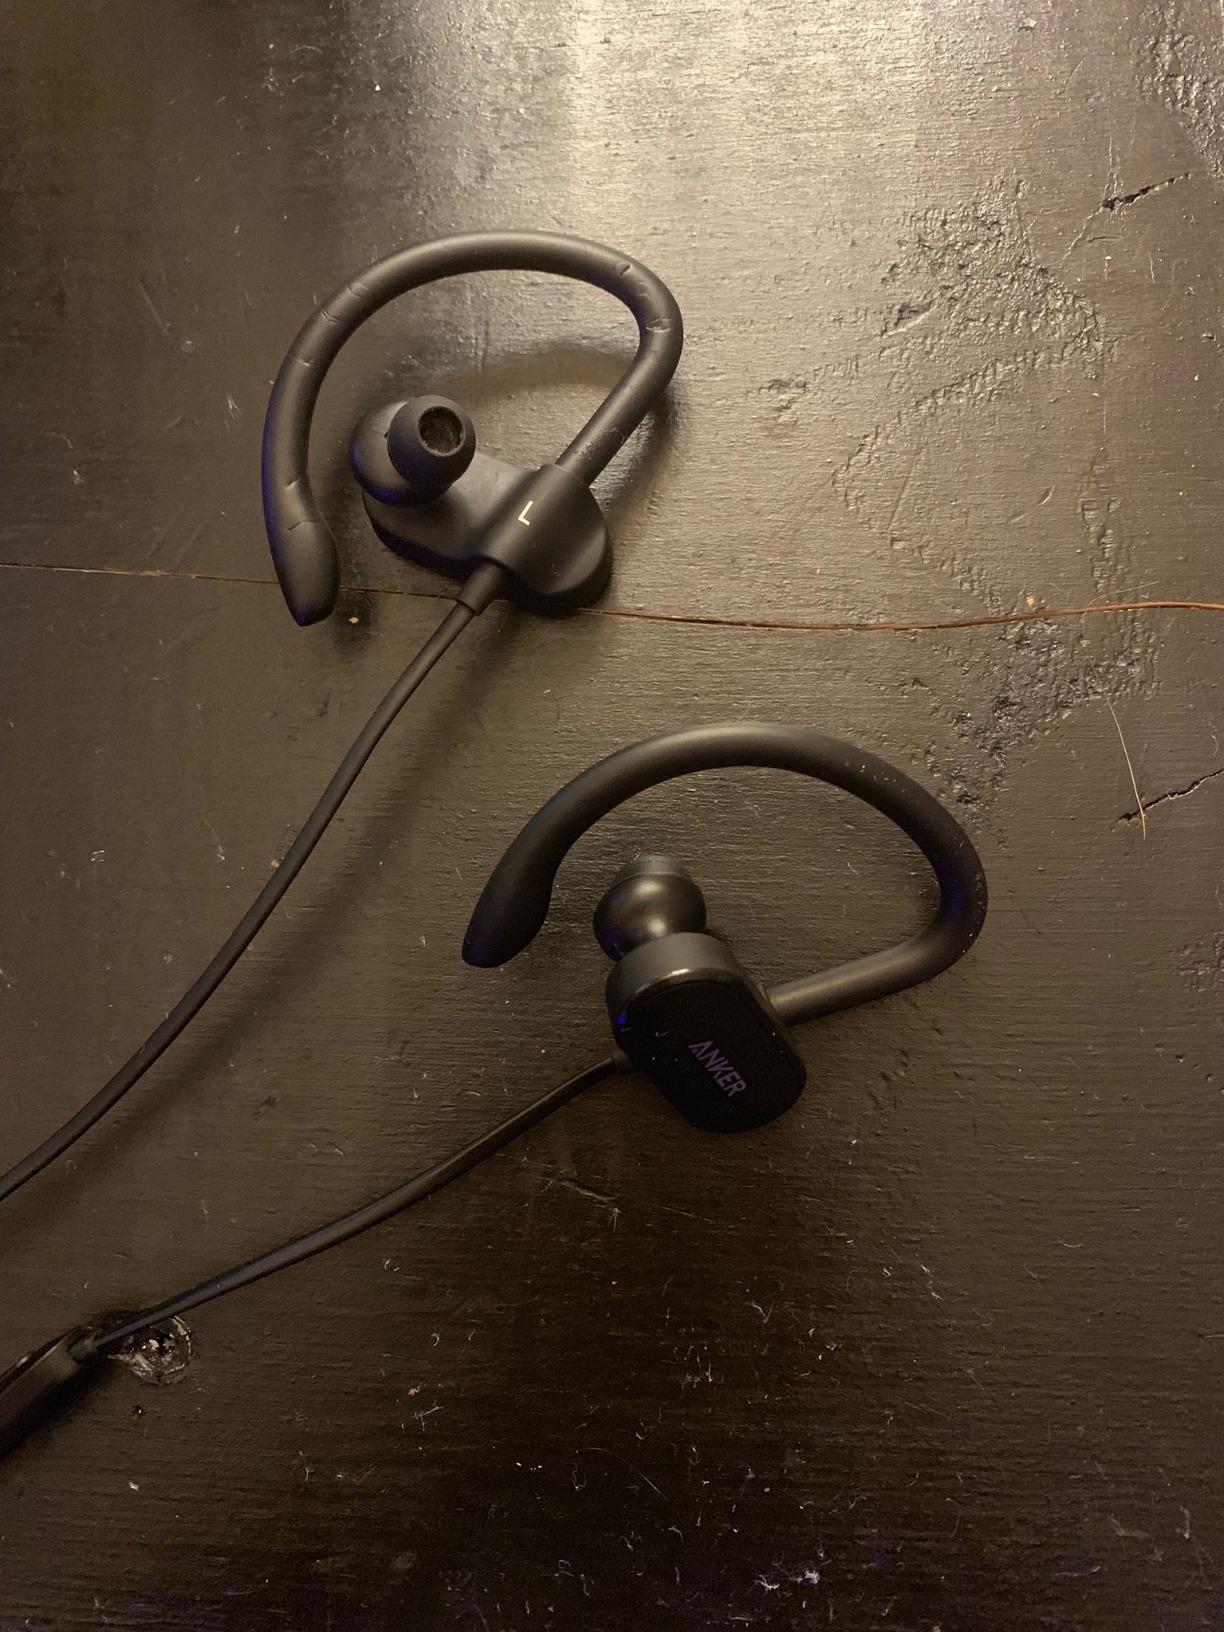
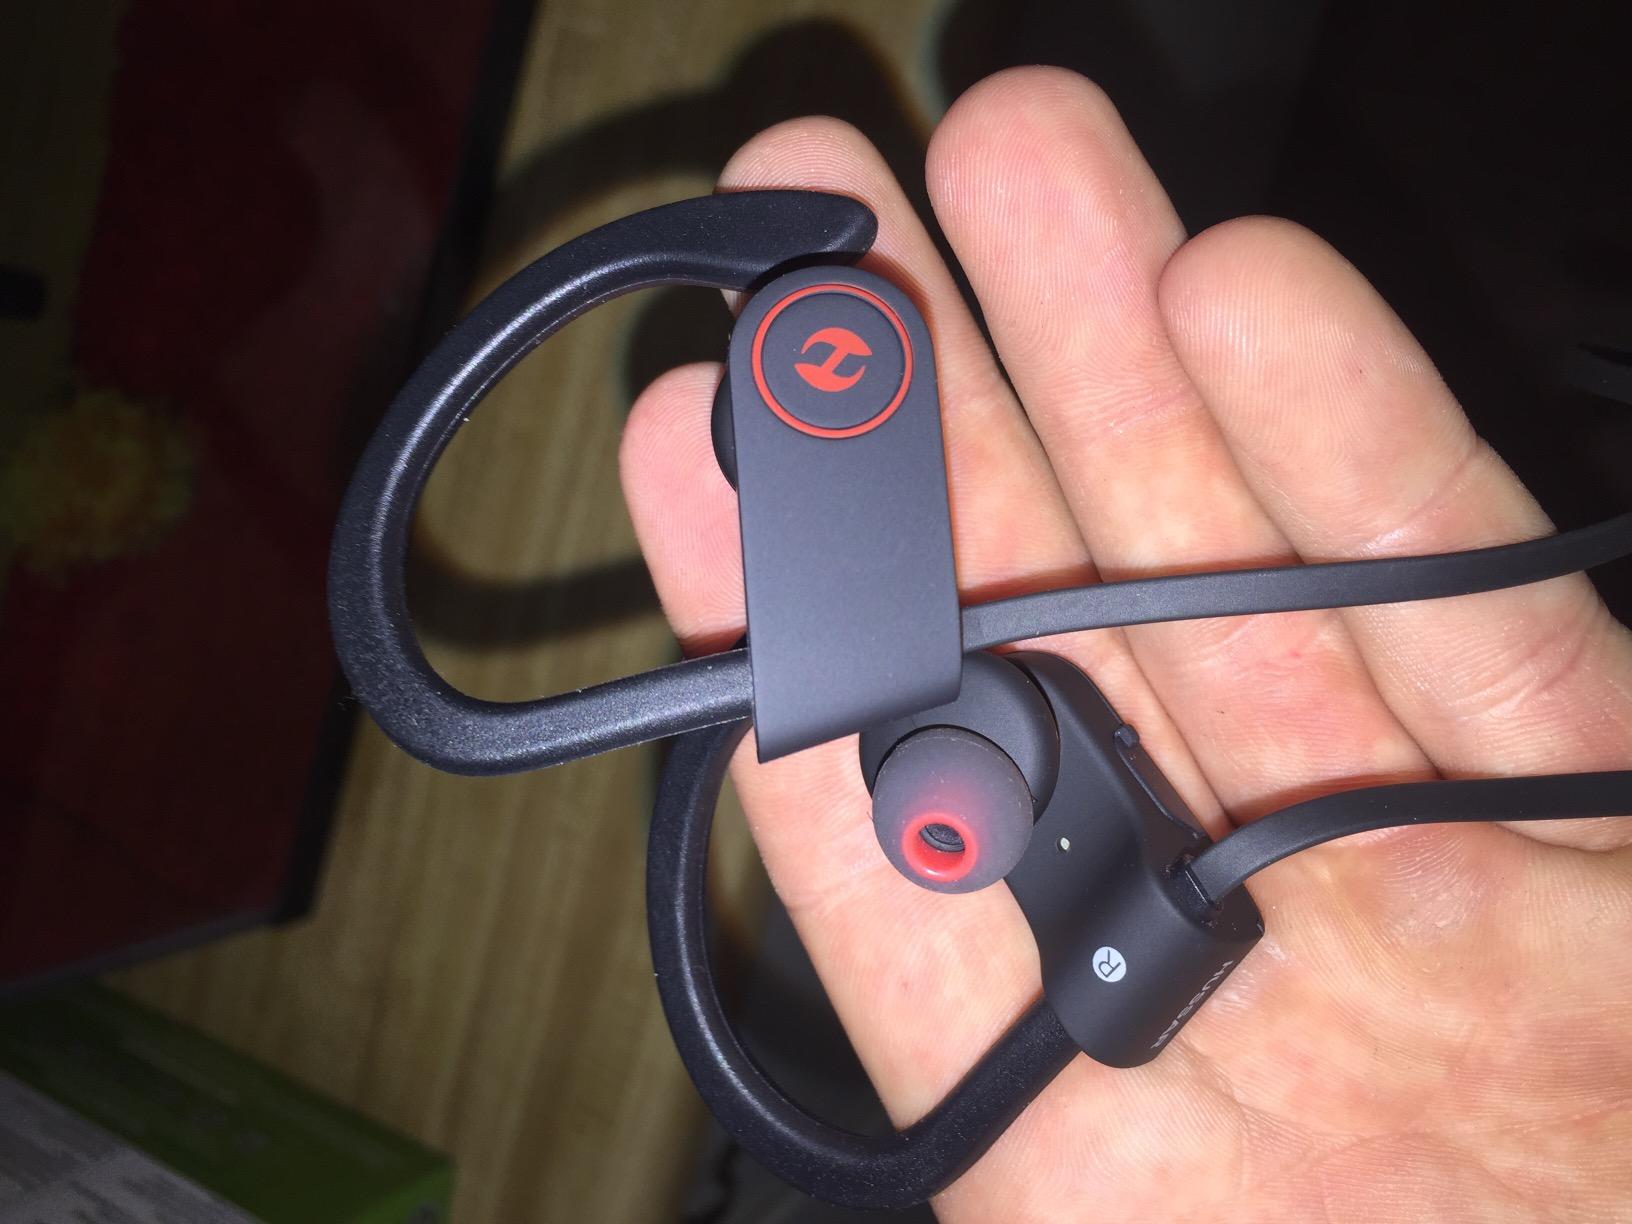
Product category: headphones
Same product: no